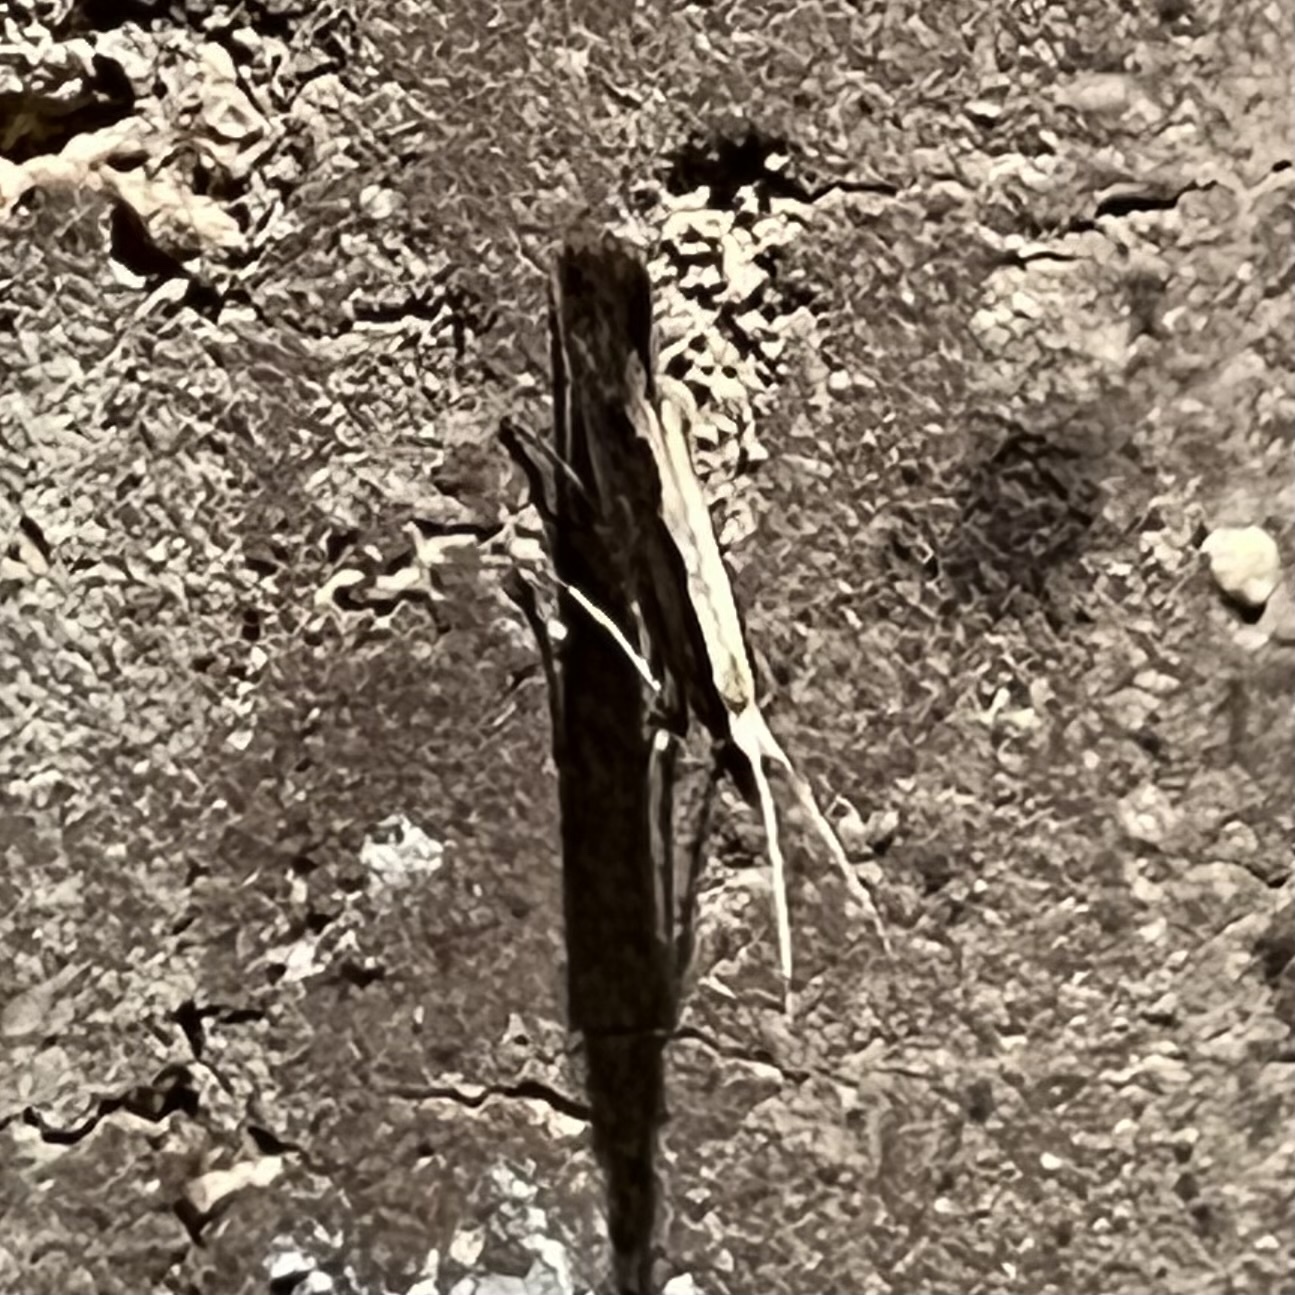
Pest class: diamondback_moth